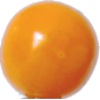
Label: Physalis 1